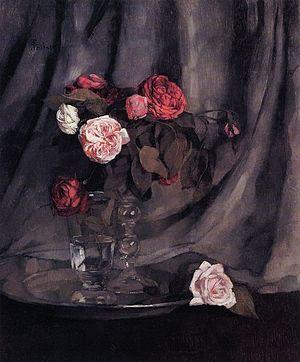
Heinrich Wilhelm Trübner, né le 3 février 1851 à Heidelberg et mort le 21 décembre 1917 à Carlsruhe, est un peintre allemand de l'école tardive de Munich qui faisait partie du Cercle de Leibl, autour de Wilhelm Leibl. Son style est empreint de naturalisme, de réalisme et est influencé à la fin par l'impressionnisme.